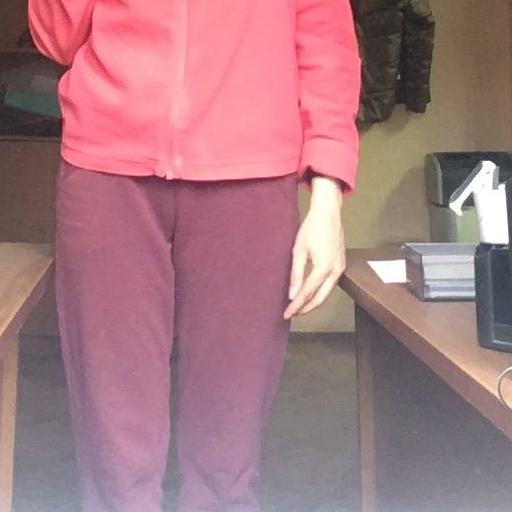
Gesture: no_gesture